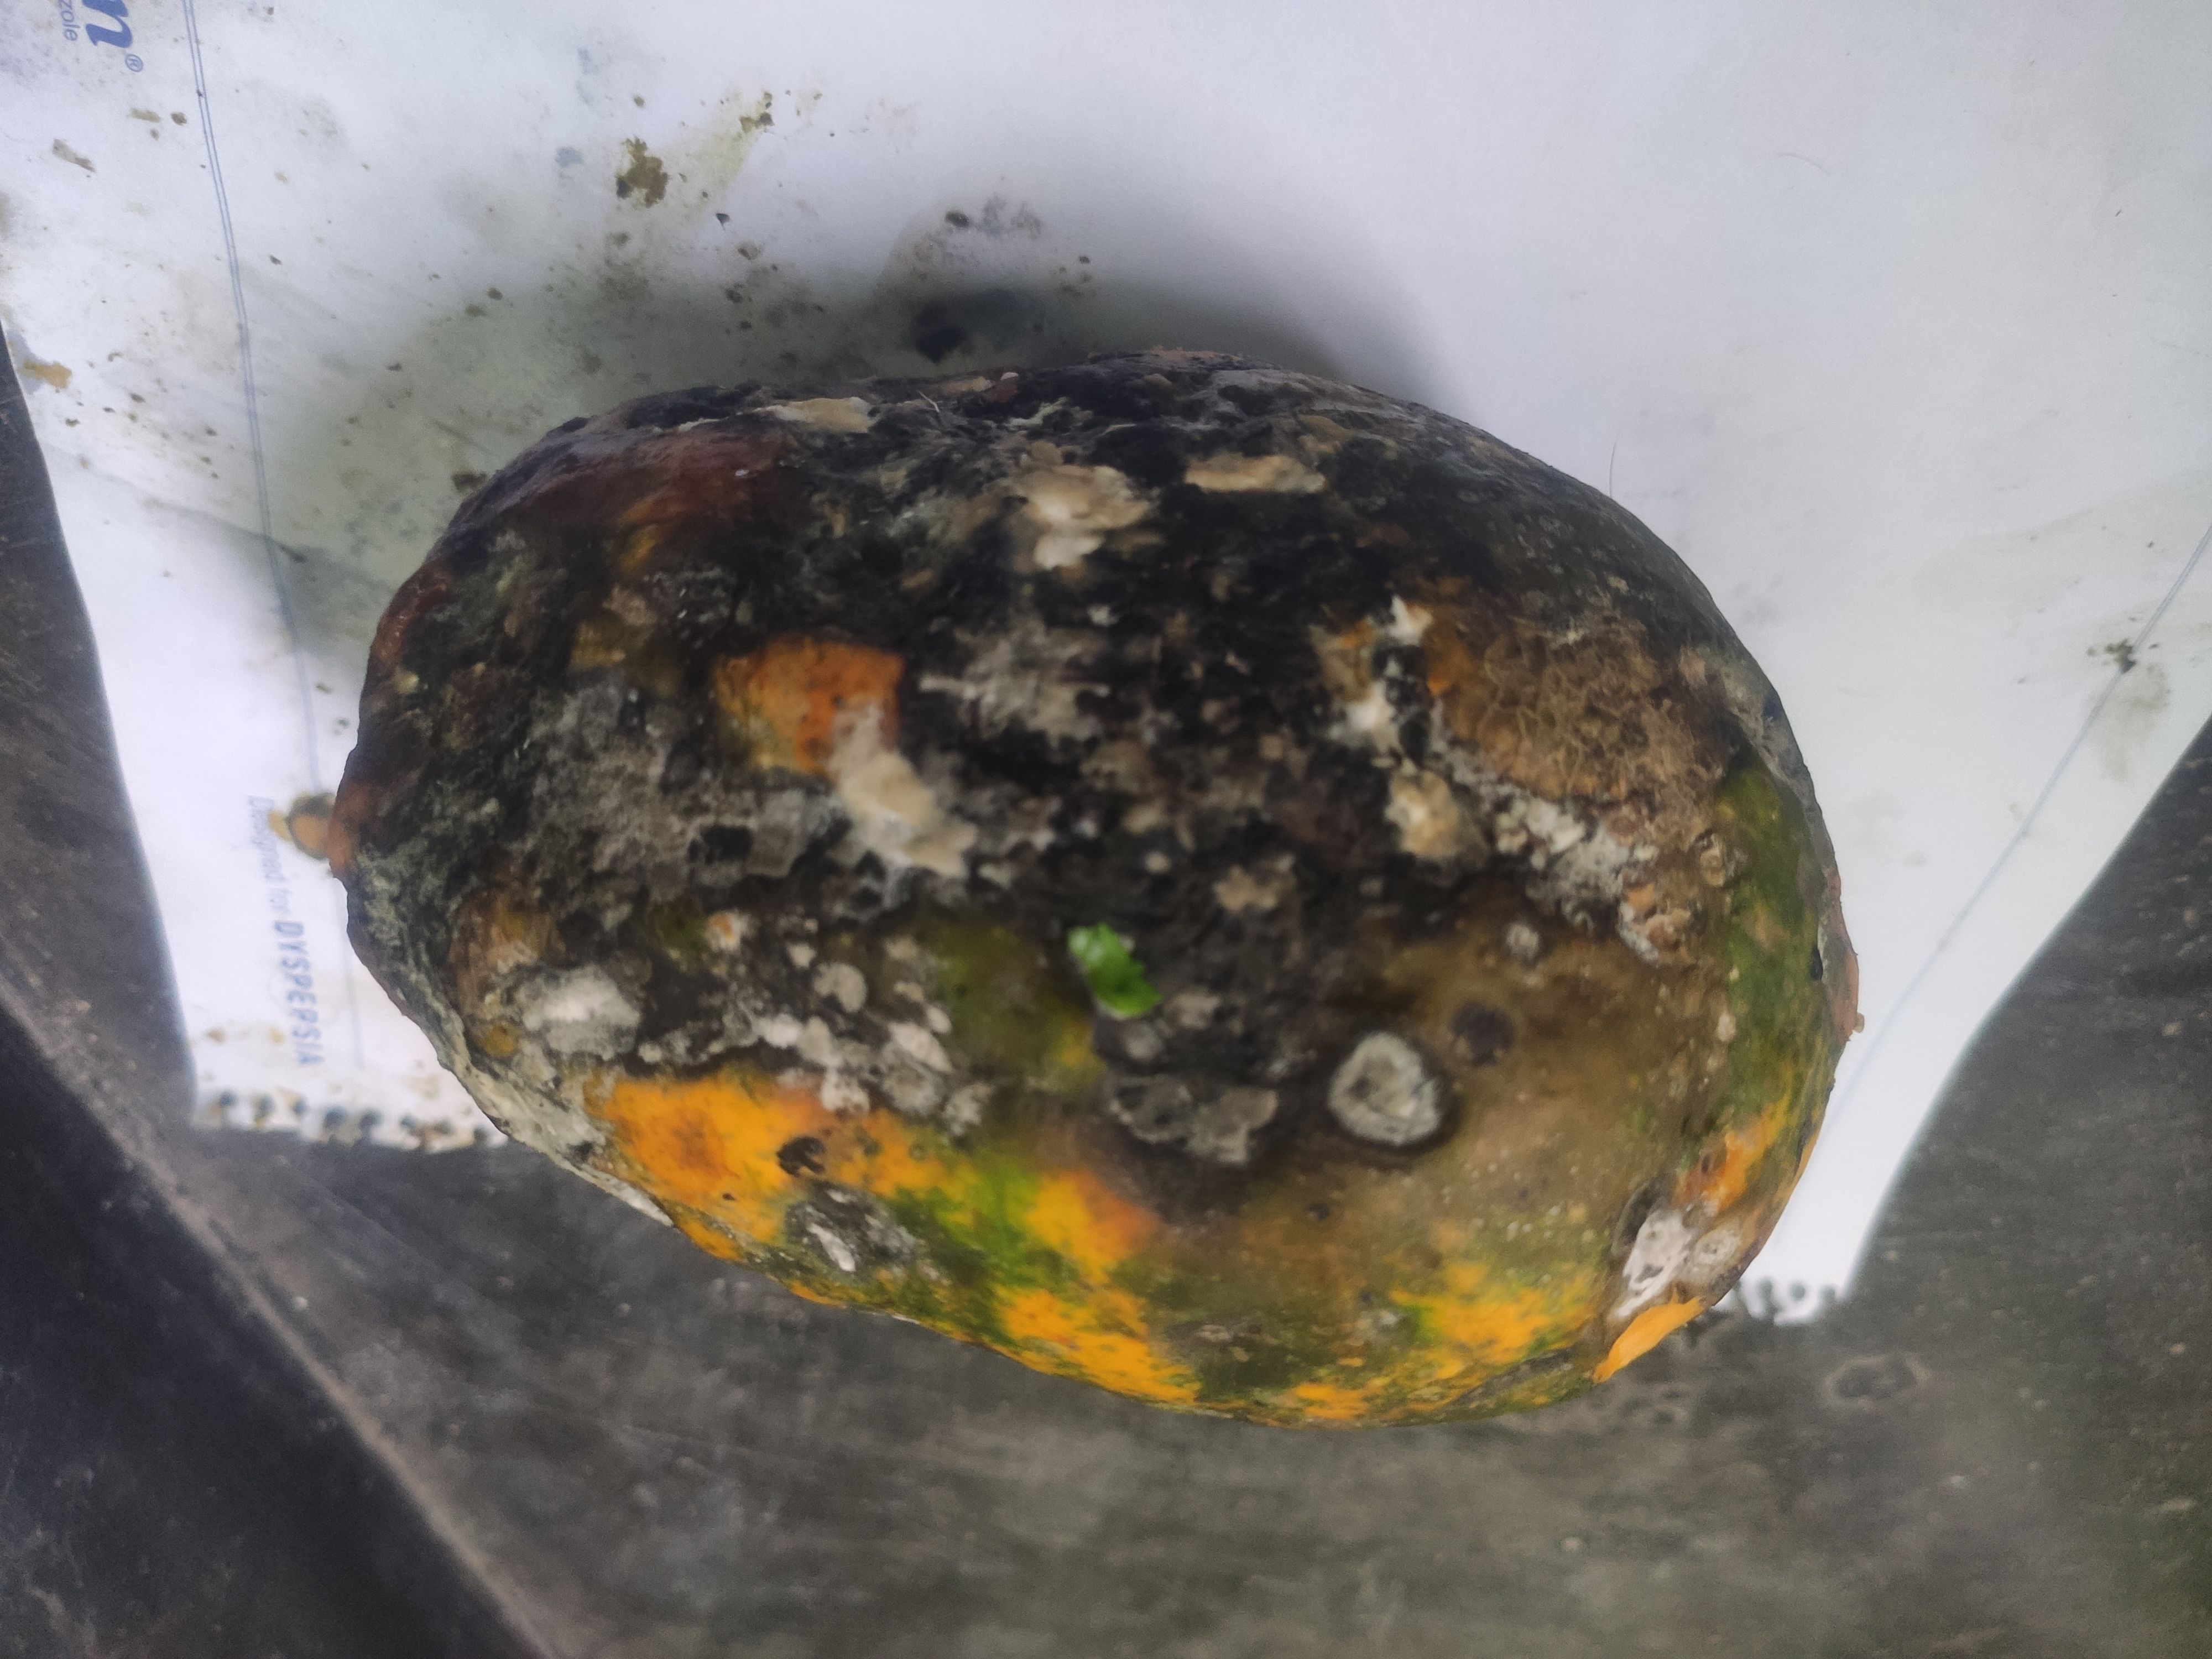
Fruit: papayas
Grade: 3rd-grade